Odobenocetops

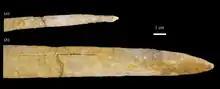
"Odobenocetops sp." tusks from Cerro Ballena

In addition to the unique shape of the skull, "Odobenocetops" is most easily distinguished from other cetacean by the presence of a pair of asymmetric tusks composed entirely of dentine. These tusks are housed by large processes, known as the alveolar sheaths, formed by the premaxilla, which are directed back- and downwards at a 60° angle from the horizontal plane of the skull. Such a tusk is only known in a single other cetacean, the extant narwhal, in which they are also asymmetric. However, in narwhals the tusk is implanted in the left maxilla, whereas the tusk in "Odobenocetops" originates in the right premaxilla. The tusks in these two genera are therefore not homologous, and the occurrence of tusks in "Odobenocetops" is a convergence with narwhals. In the holotype of "Odobenocetops peruvianus" both tusks are incomplete. Based on the preserved elements it is estimated that the longer, right tusk measured between in length. The left tusk was notably smaller, being estimated at no more than long and possibly entirely contained in the premaxillary process. Following the discovery of "O. leptodon", Muizon speculated that both tusks could have obtained larger sizes in other individuals. This however would require additional specimens to corroborate the hypothesis. The second skull, described by Muizon in 1999, differs significantly from the 1993 skull despite being found in the same horizon. Unlike the drastic size difference between the left and right tusk of the type specimen, the tusks of the second specimen were both mostly symmetrical and short. Rather than taking this as evidence for an additional species, Muizon suggests that this skull may have belonged to a female individual displaying sexual dimorphism. This is supported by the dimorphism seen in modern narwhals, in which only males possess the iconic tusk while most females lack them. The pulp cavity of the elongated tusk was long, indicating that it grew continuously. The short tusk also appeared to still be growing, even if at a much slower speed.